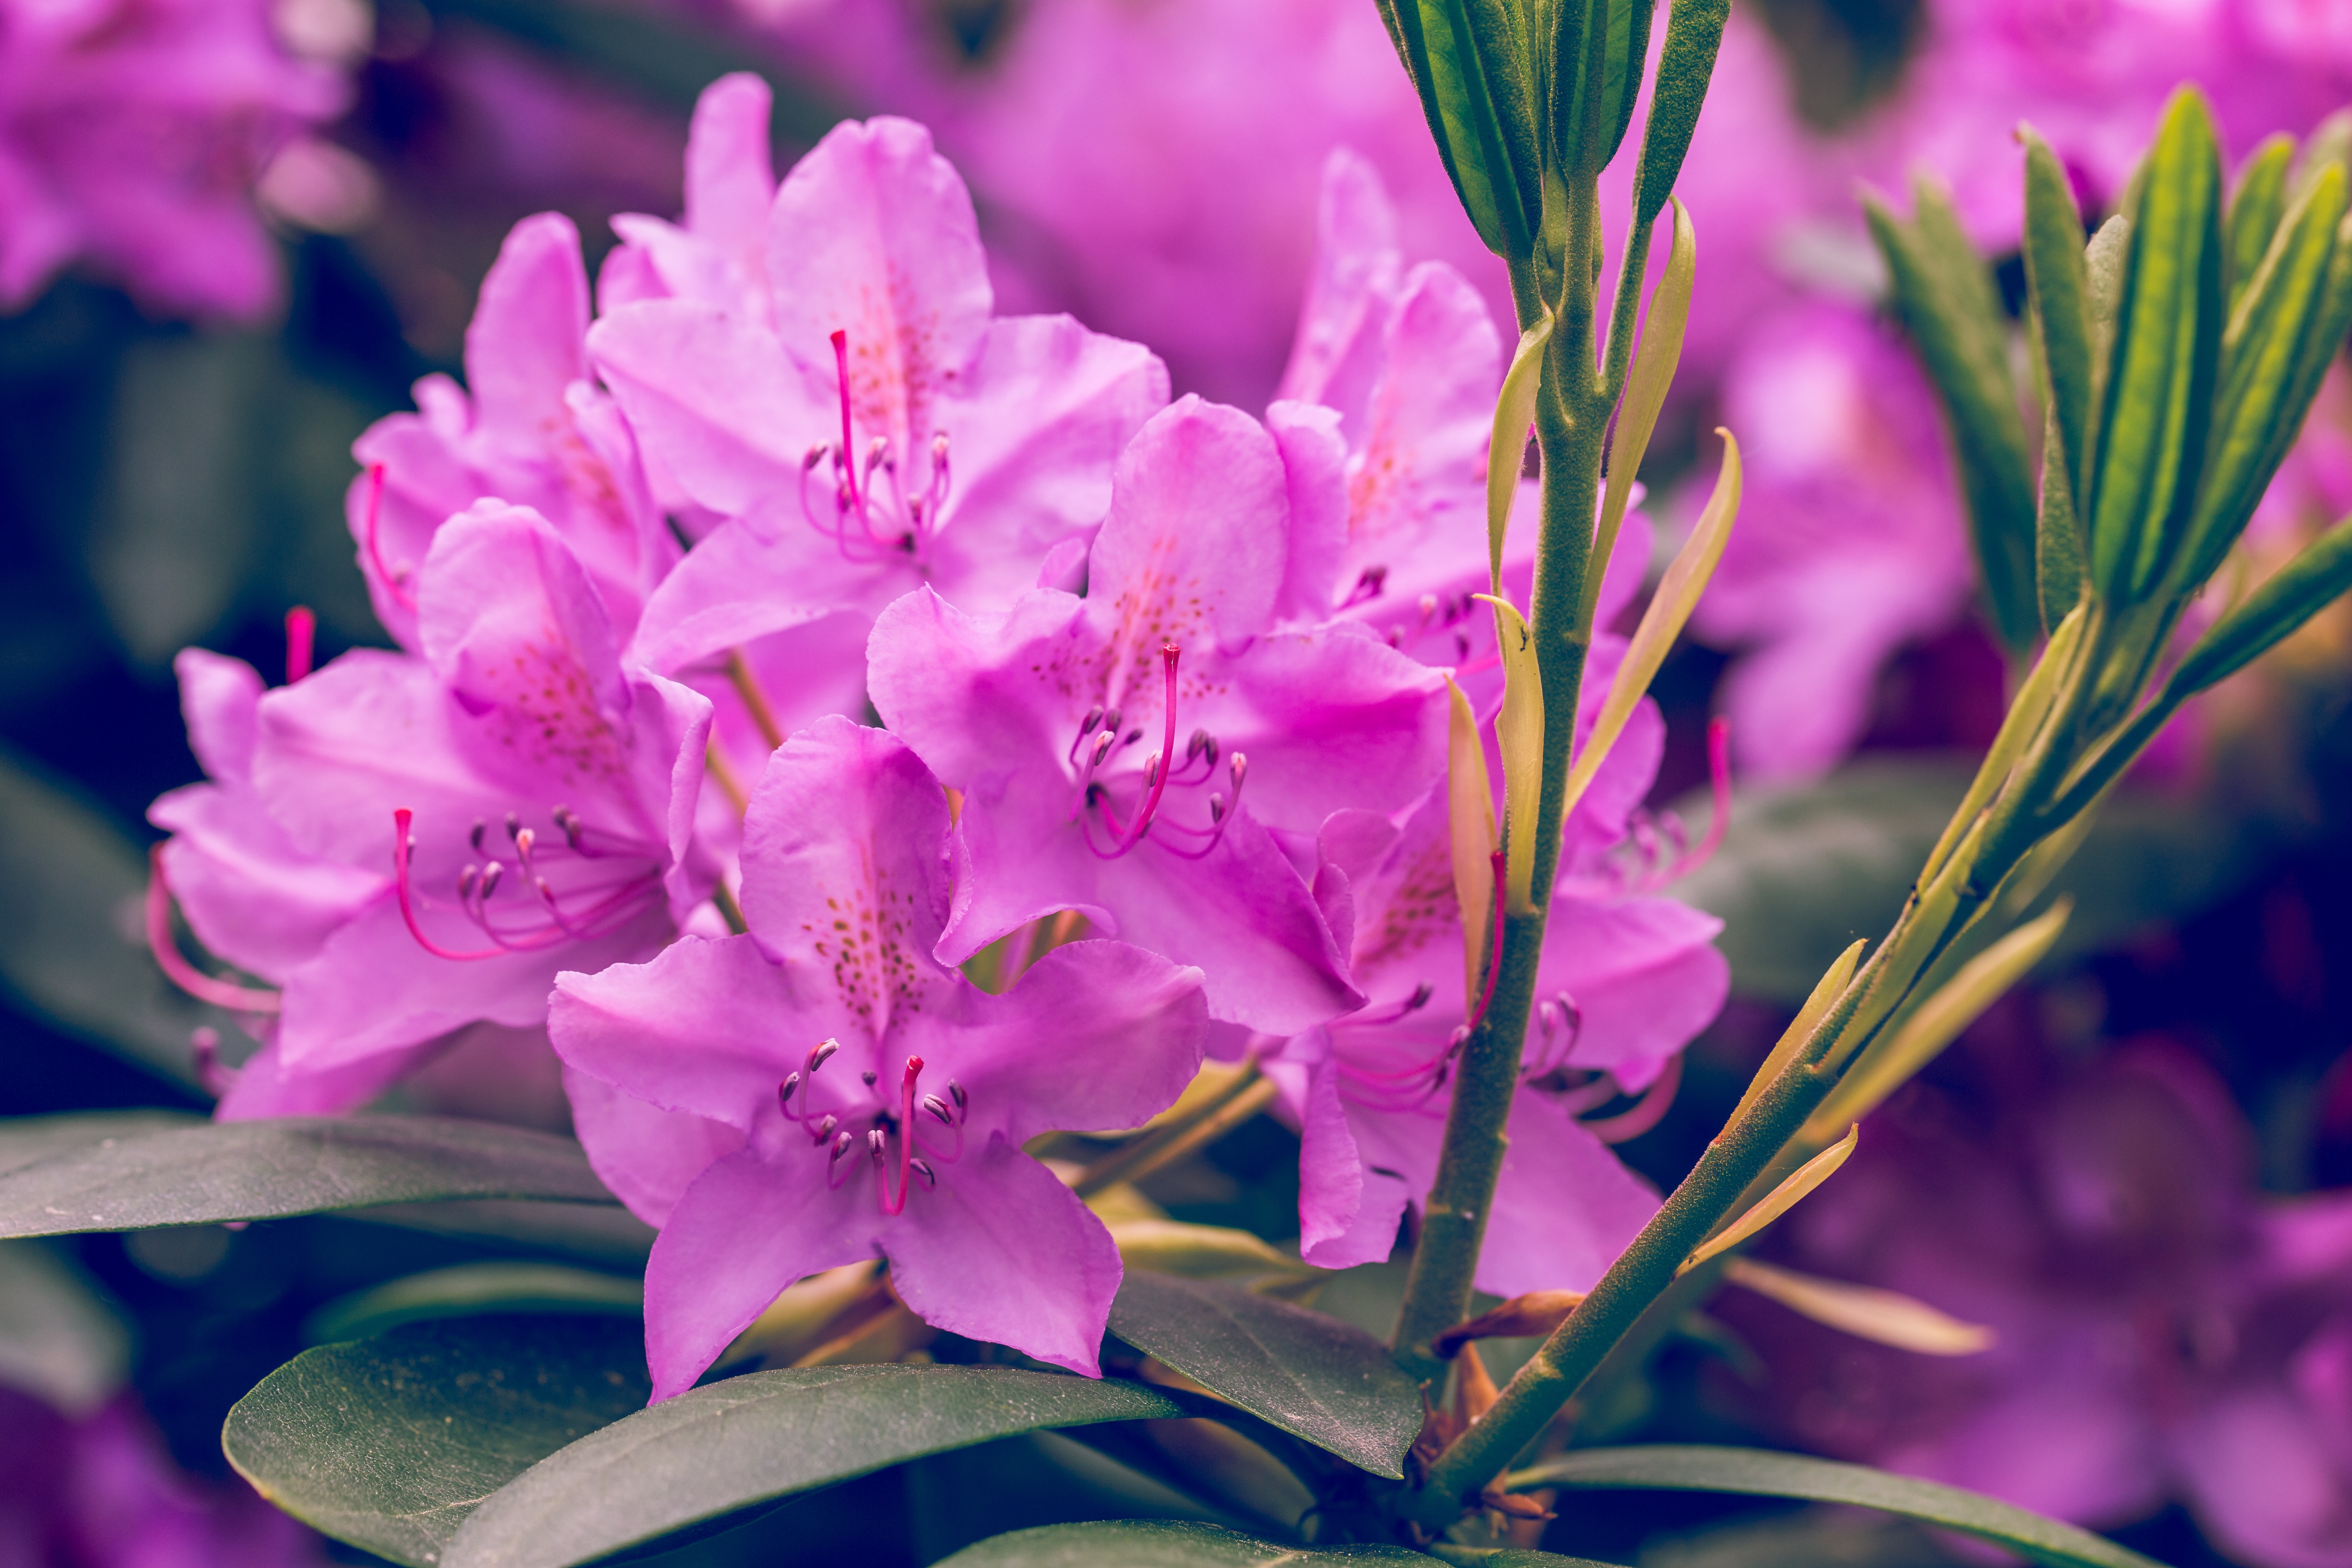
blossom, plant, flower, purple, petal, bloom, summer, bush, spring, botany, garden, pink, flora, shrub, violet, rhododendron, macro photography, garden plant, flowering plant, woody plant, land plant